Jellyfish dermatitis

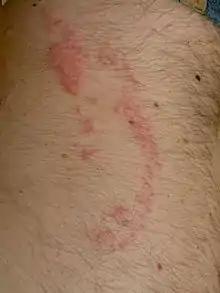
Jellyfish dermatitis in back abdominal skin. Jellyfish of Mediterranean sea.

Jellyfish dermatitis is a cutaneous condition caused by stings from a jellyfish.